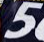
Number: 5